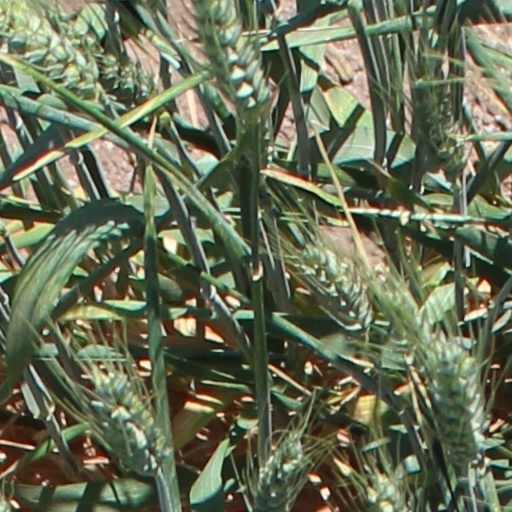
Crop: wheat